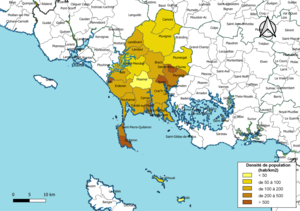
Carte des densités de population (millésimée 2016) des communes de l'intercommunalité Auray Quiberon Terre Atlantique, département du Morbihan, France. Composition au 1er janvier 2019.
Auray Quiberon Terre Atlantique est une communauté de communes française, située dans le département du Morbihan et la région Bretagne.